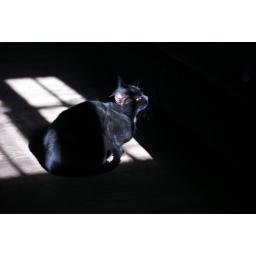
My cat Shadow sitting in a patch of sunlight and ticked that I won't come over and pet her.